Temple Hall (ship)

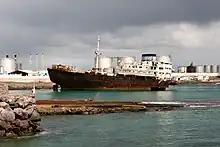
Aft part of "Telamon"s wreck in 2011, with the DISA oil tanks in the background

"Telamon"s captain, Manolis Avtzigiannis, contacted the harbour master at Los Mármoles, Arrecife, via VHF radio, requesting emergency assistance. The harbour master, Antonion Sivera, had the ship manoeuvered with the aid of two lines attached to the shore, and grounded on the soft beach in the Las Caletas area of the port, near the oil tanks. This saved "Telemon" from sinking, and also prevented her from accidentally blocking the harbour.